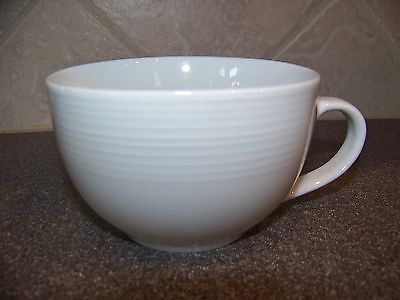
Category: mug